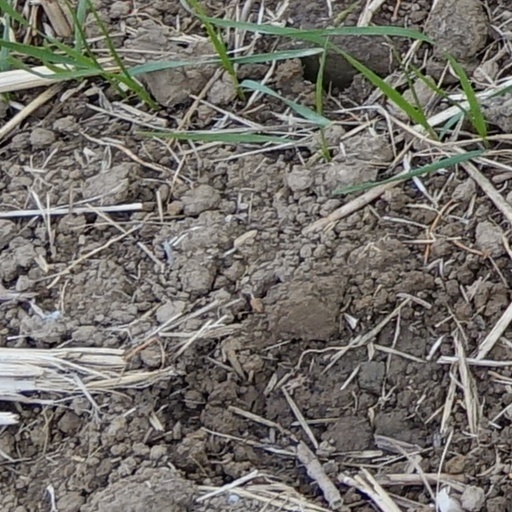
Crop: wheat